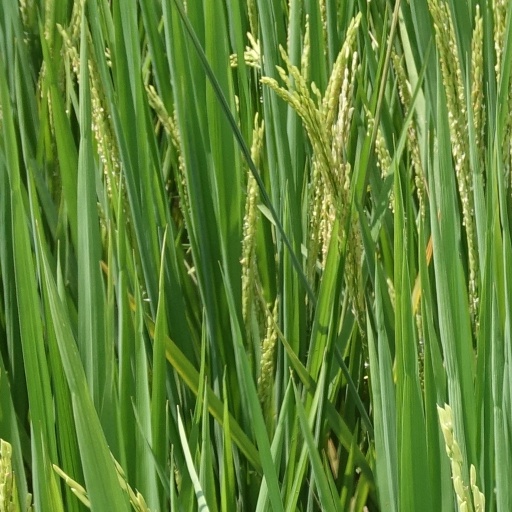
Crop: rice